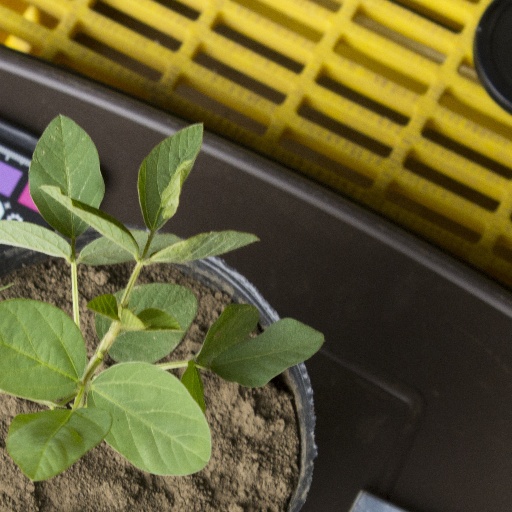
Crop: soybean